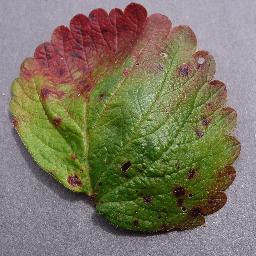
Label: Strawberry___Leaf_scorch